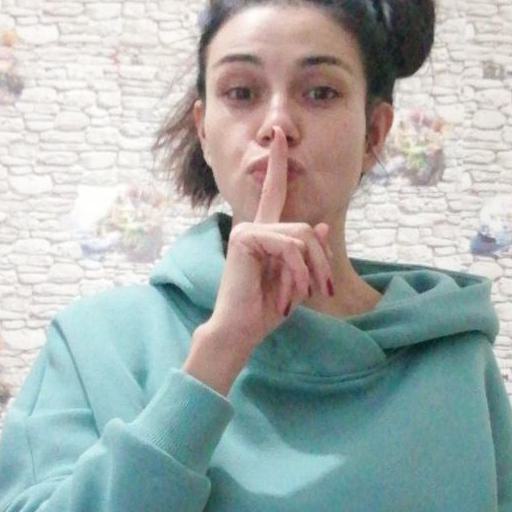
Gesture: mute